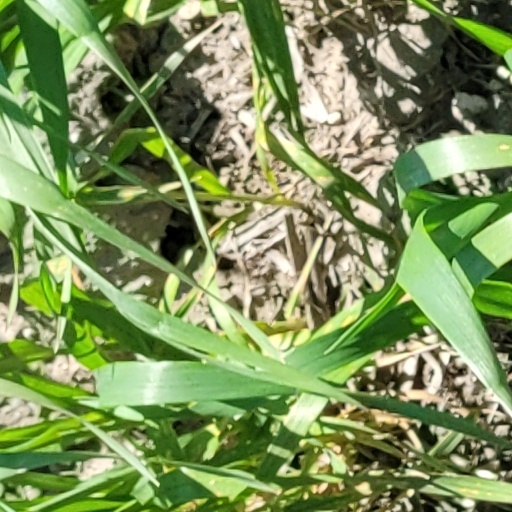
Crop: wheat